List of fish of the Persian Gulf

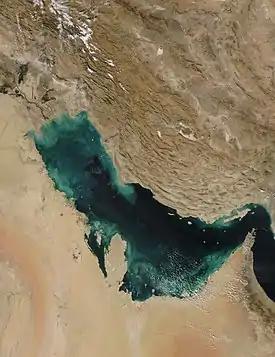
The Persian Gulf

This is a list of fish recorded from the Persian Gulf, a penetration of the Indian Ocean bordering Kuwait, Iran, Iraq, Qatar, Saudi Arabia, the Trucial States, and an exclave of the sultanate of Oman. This list is mostly based on the IUCN Red List of Threatened Species and comprises locally used common names, scientific names and its relationship with humans, if needed.